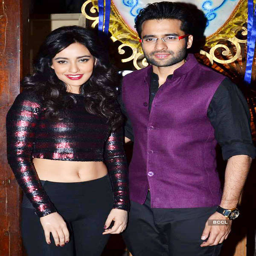
lead actors of the movie